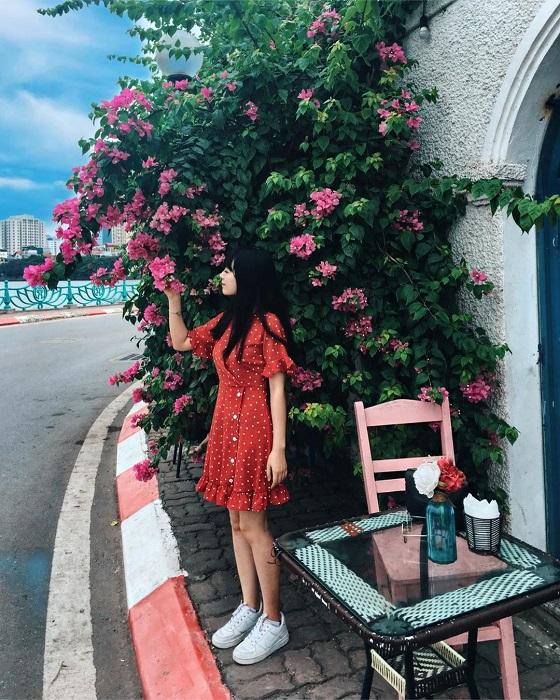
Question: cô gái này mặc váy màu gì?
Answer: mặc váy màu đỏ